Eurochambres

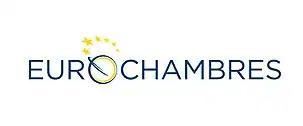
logo

Eurochambres is the Association of European Chambers of Commerce and Industry. The association is a representative organisation in Brussels for businesses in Europe through 42 members (43 national associations of chambers of commerce and industry and two transnational chamber organisations) and a European network of regional and local chambers. It was established in 1958 as a direct response to the creation of the European Economic Community.